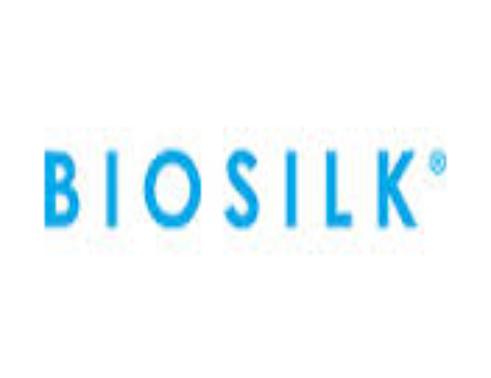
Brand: Biosilk
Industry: Necessities